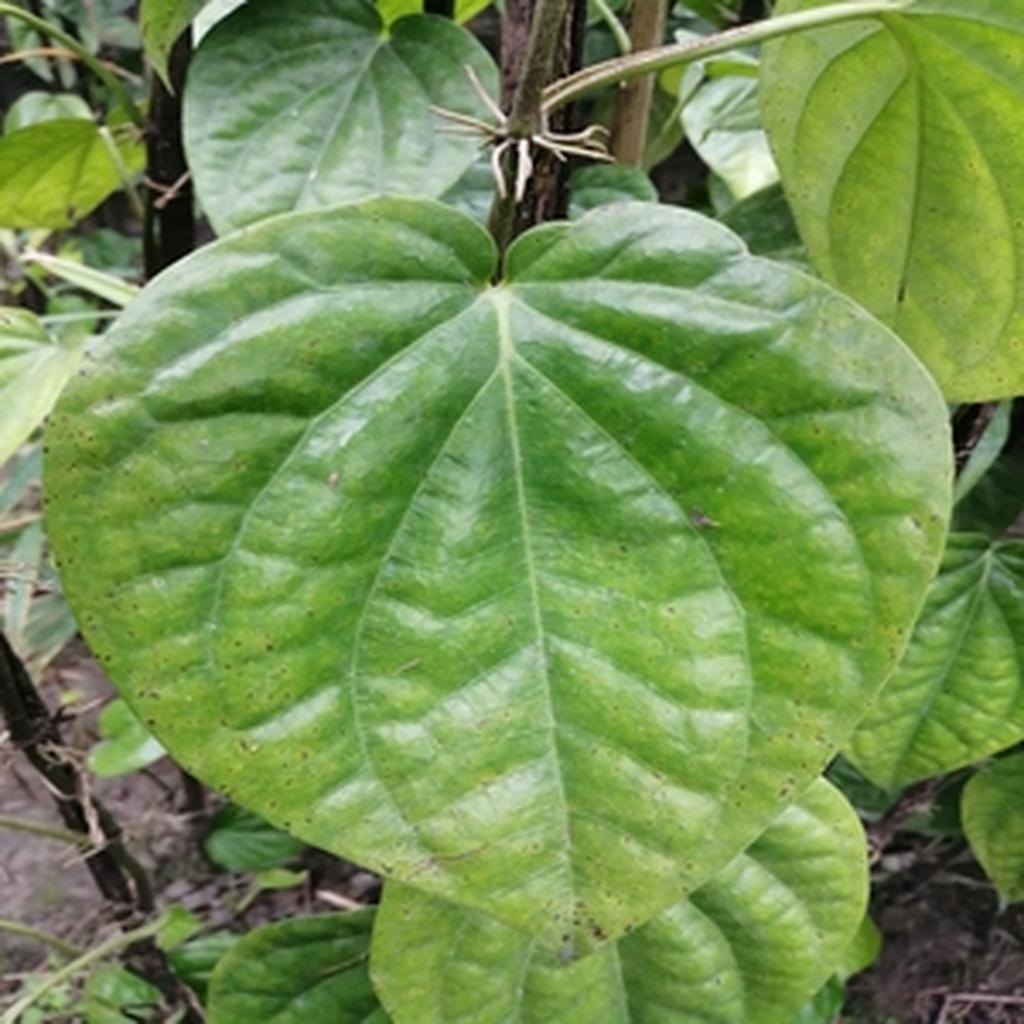
Label: Leaf_Spot